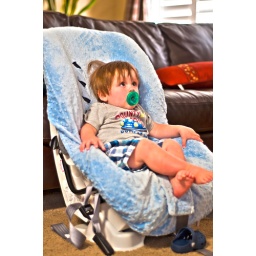
Von in car seat